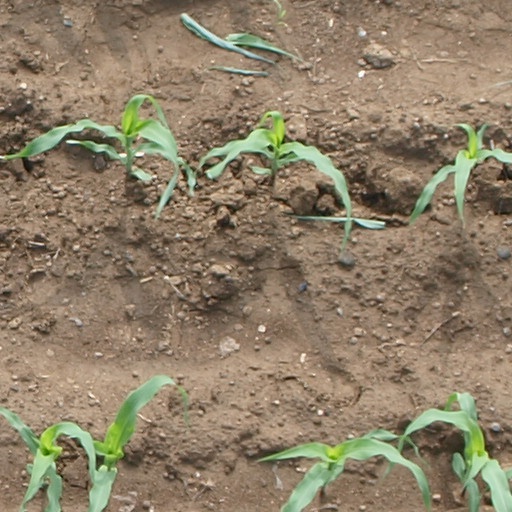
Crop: maize; corn